Godescalc Evangelistary

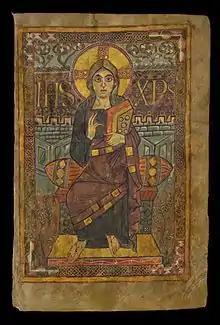
The Christ in Majesty miniature

The Godescalc Evangelistary, Godescalc Sacramentary, Godescalc Gospels, or Godescalc Gospel Lectionary (Paris, BNF. acquisitions nouvelles lat.1203) is an illuminated manuscript in Latin made by the Frankish scribe Godescalc and today kept in the . It was commissioned by the Carolingian king Charlemagne and his wife Hildegard on October 7, 781 and completed on April 30, 783. The Evangelistary is the earliest known manuscript produced at the scriptorium in Charlemagne's Court School in Aachen. The manuscript was intended to commemorate Charlemagne's march to Italy, his meeting with Pope Adrian I, and the baptism of his son Pepin. The crediting of the work to Godescalc and the details of Charlemagne's march are contained in the manuscript's dedication poem.